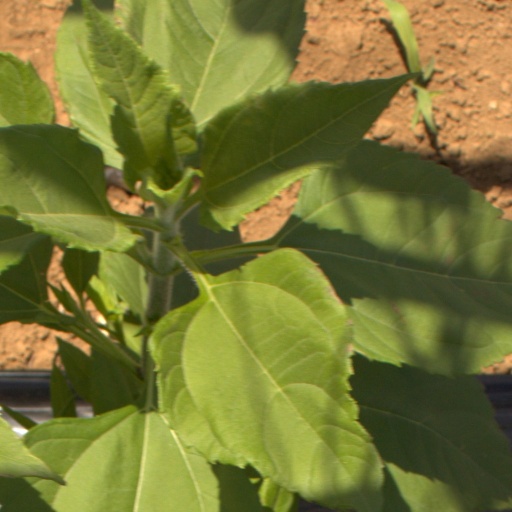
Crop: Jerusalem artichoke